Facebook real-name policy controversy

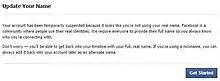
Facebook's notification to "update your name"

The Facebook real-name policy controversy is a controversy over social networking site Facebook's real-name system, which requires that a person use their legal name when they register an account and configure their user profile. The controversy stems from claims by some users that they are being penalized by Facebook for using their real names, and have suffered adverse consequences as a result. For example, Facebook's naming policies prohibit names that Facebook judges to have too many words, too many capital letters, or first names that consist of initials. Facebook's monitoring software detects and suspends such accounts. These policies prevent some users from having a Facebook account and profile with their real name.